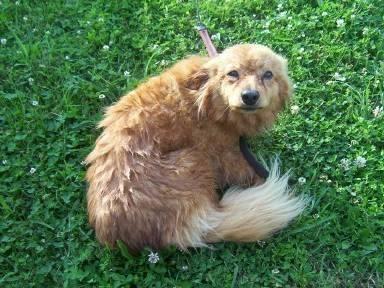
dog